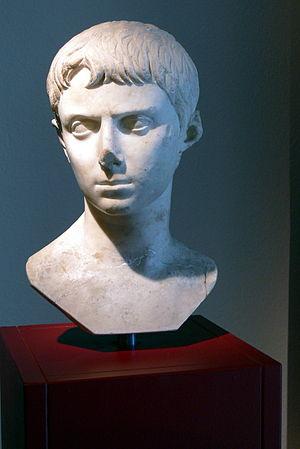
Auguste, en latin Augustus, né sous le nom de Caius Octavius le 23 septembre 63 av. J.-C. à Rome, d'abord appelé Octave puis portant le nom de Imperator Caesar Divi Filius Augustus à sa mort le 19 août 14 apr. J.-C. à Nola, est le premier empereur romain, du 16 janvier 27 av. J.-C. au 19 août 14 apr. J.-C.